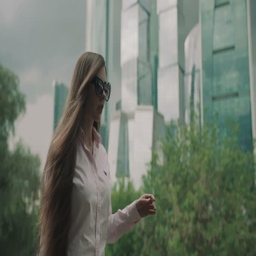
business woman with the phone is on the stairs amid business center